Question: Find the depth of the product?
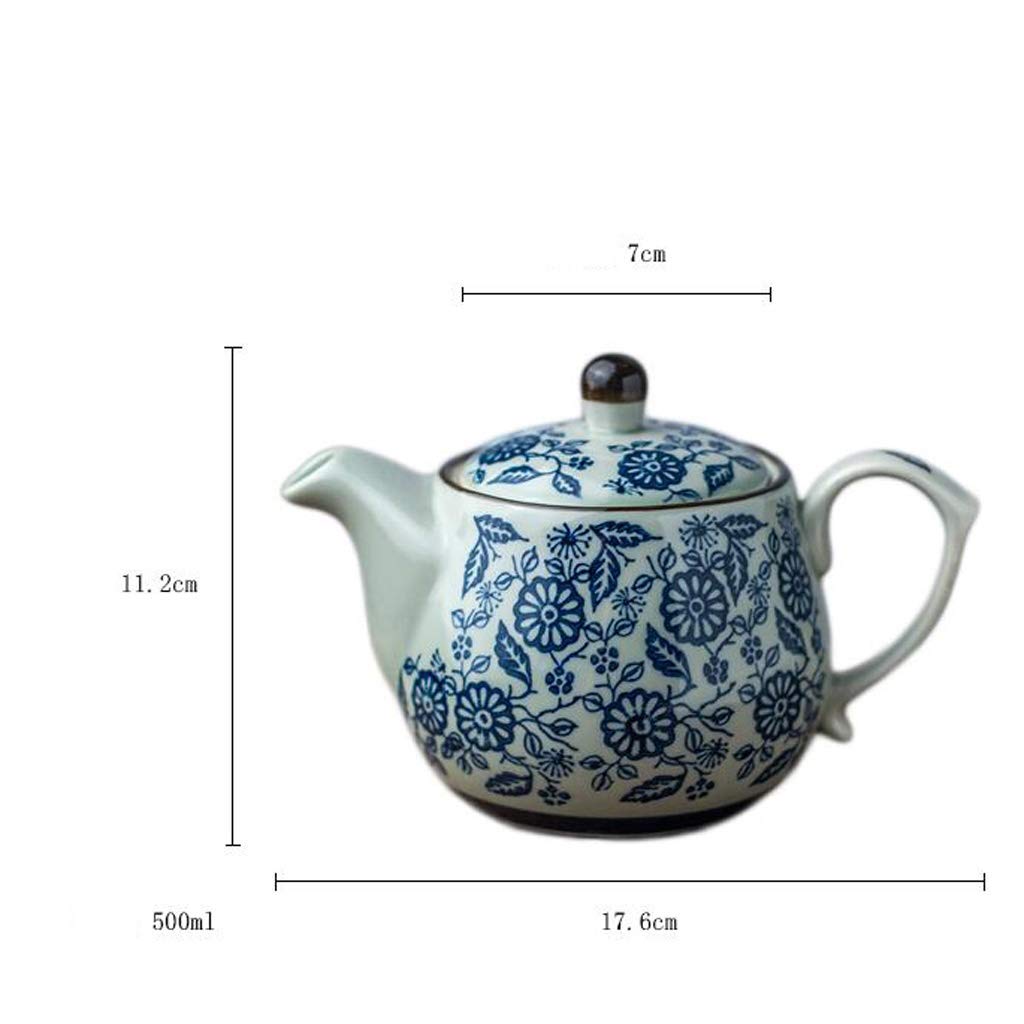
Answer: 17.6 centimetre